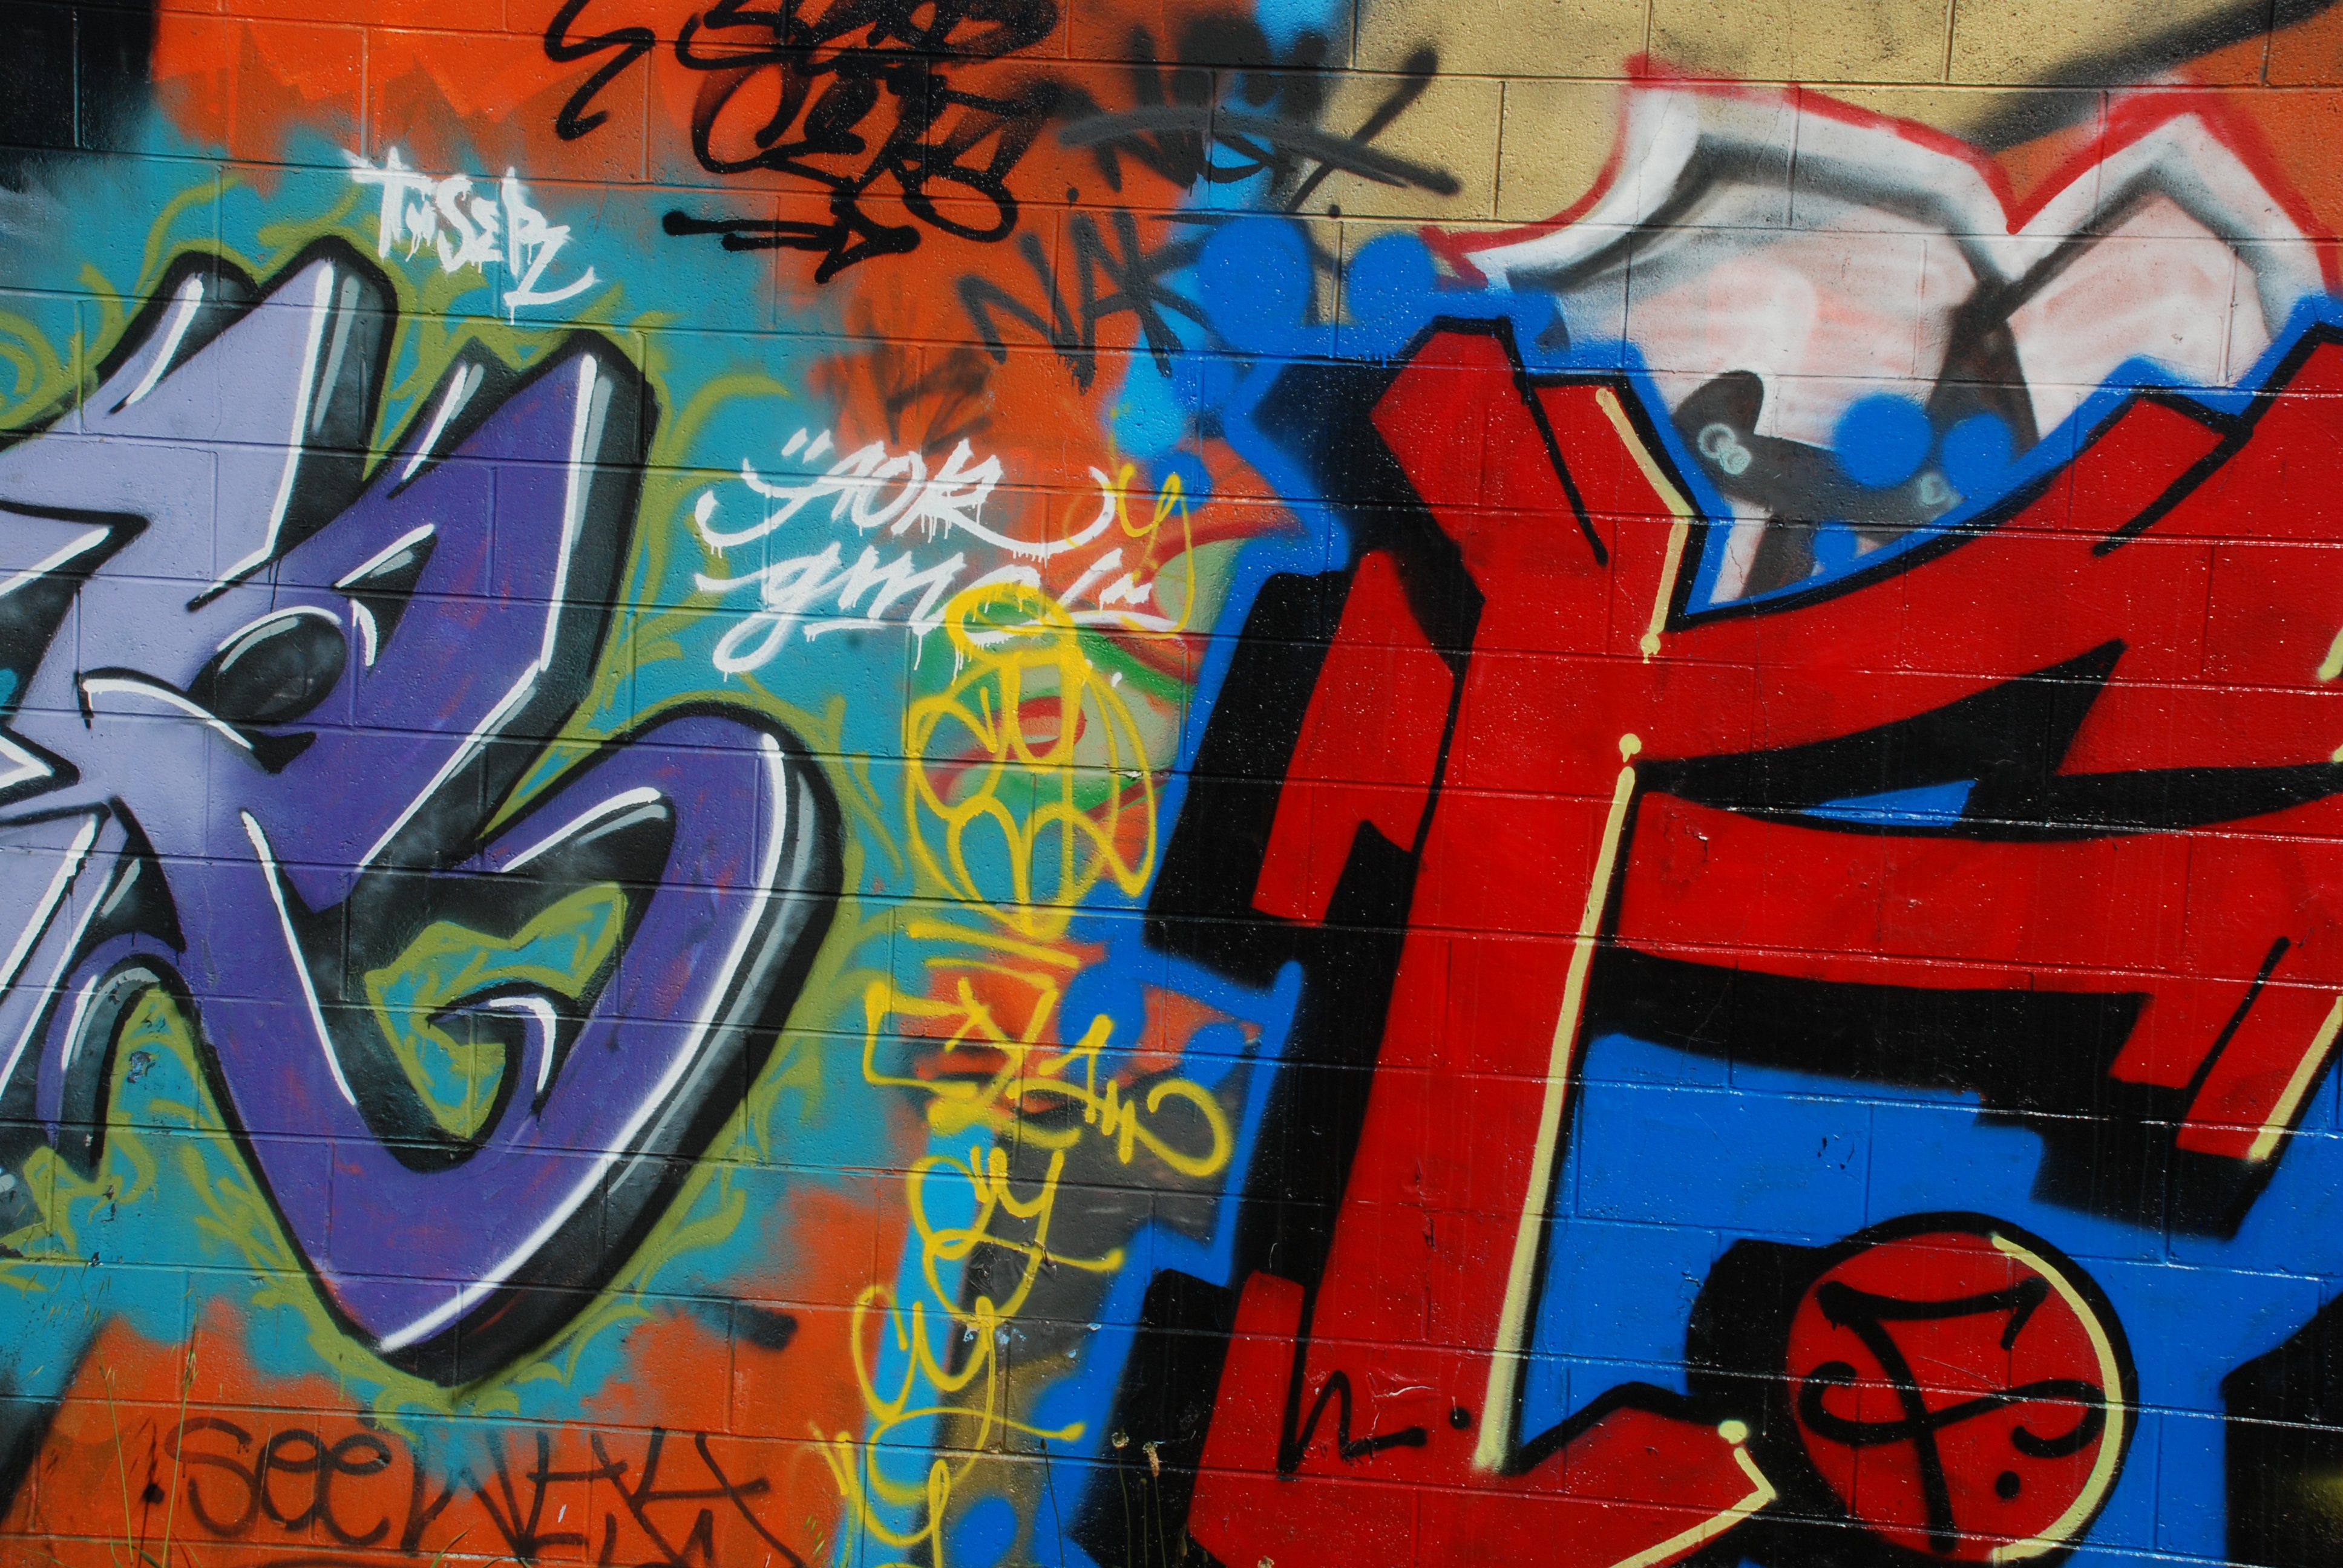
urban, youth, paint, graffiti, criminal, streets, art, forbidden, danger, culture, rap, crime, aggressive, hip, ghetto, gangster, inner city, gangs